The Gunfighter (1917 film)

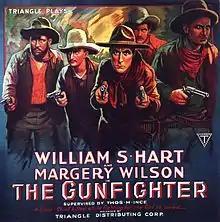
Film poster

The Gun Fighter, on posters The Gunfighter, is a 1917 American silent Western film directed by and starring William S. Hart as the leader of a group of Arizona outlaws, and co-starred Margery Wilson and Roy Laidlaw.